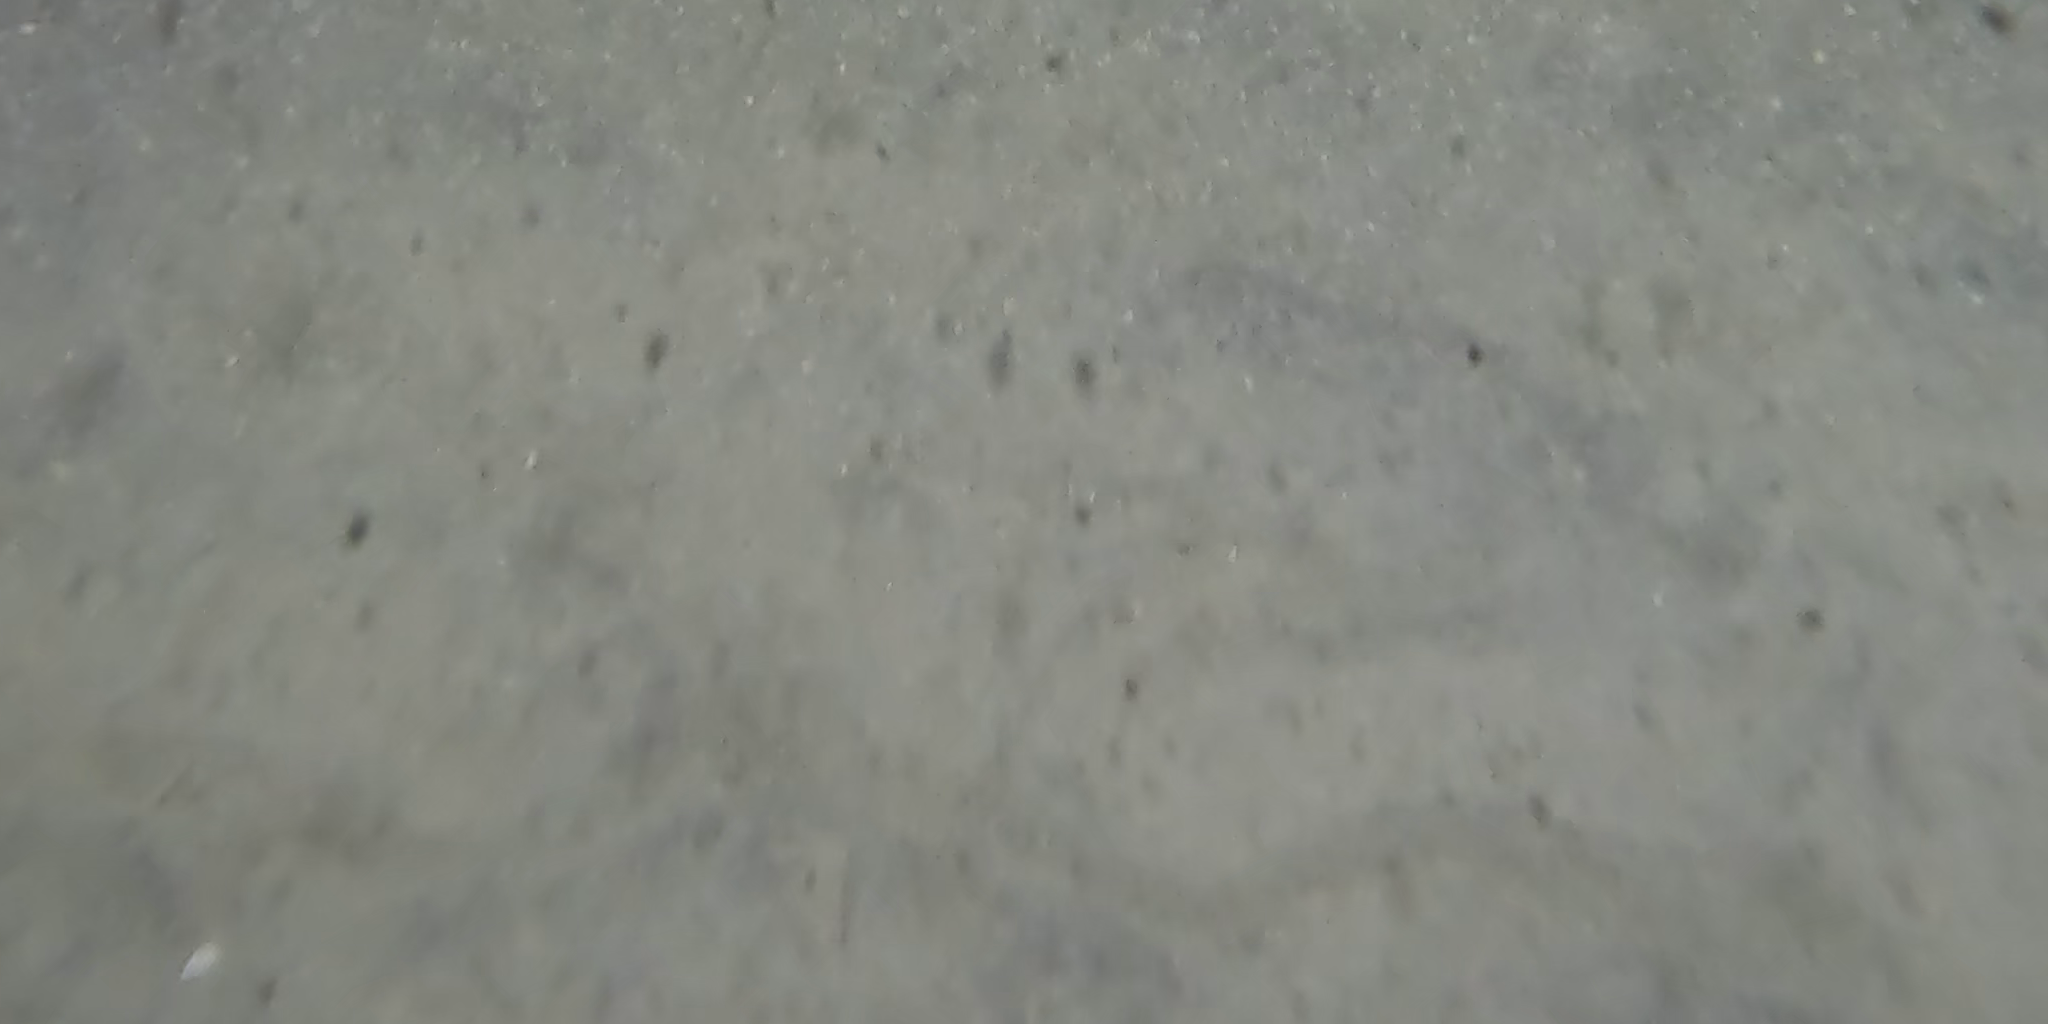
Seabed habitat: sand